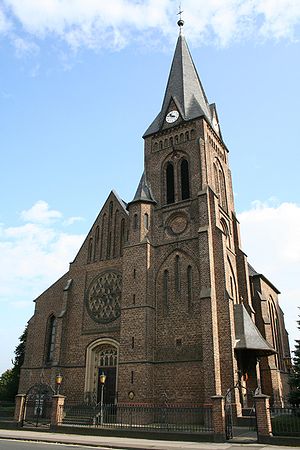
Langenfeld (Rheinland)
Den katolske kirke St. Barbara i Langenfeld
Langenfeld er en by i Tyskland i delstaten Nordrhein-Westfalen med omkring 60.000 indbyggere. Byen ligger i kreisen Mettmann mellem Düsseldorf og Köln. Langenfeld opstod fra de to steder Richrath og Reusrath, og fik byrettigheder i 1948.